Angel Guts: Red Classroom (film)

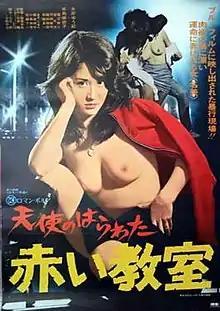

is a 1979 Japanese film directed by Chūsei Sone and released by the Nikkatsu studio as part of their "Roman porno" line. It is the second in the "Angel Guts" film series, based on a manga by Takashi Ishii.